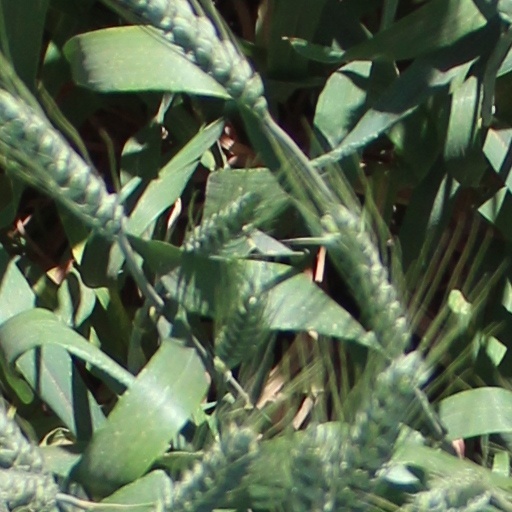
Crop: wheat